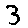
Label: 3